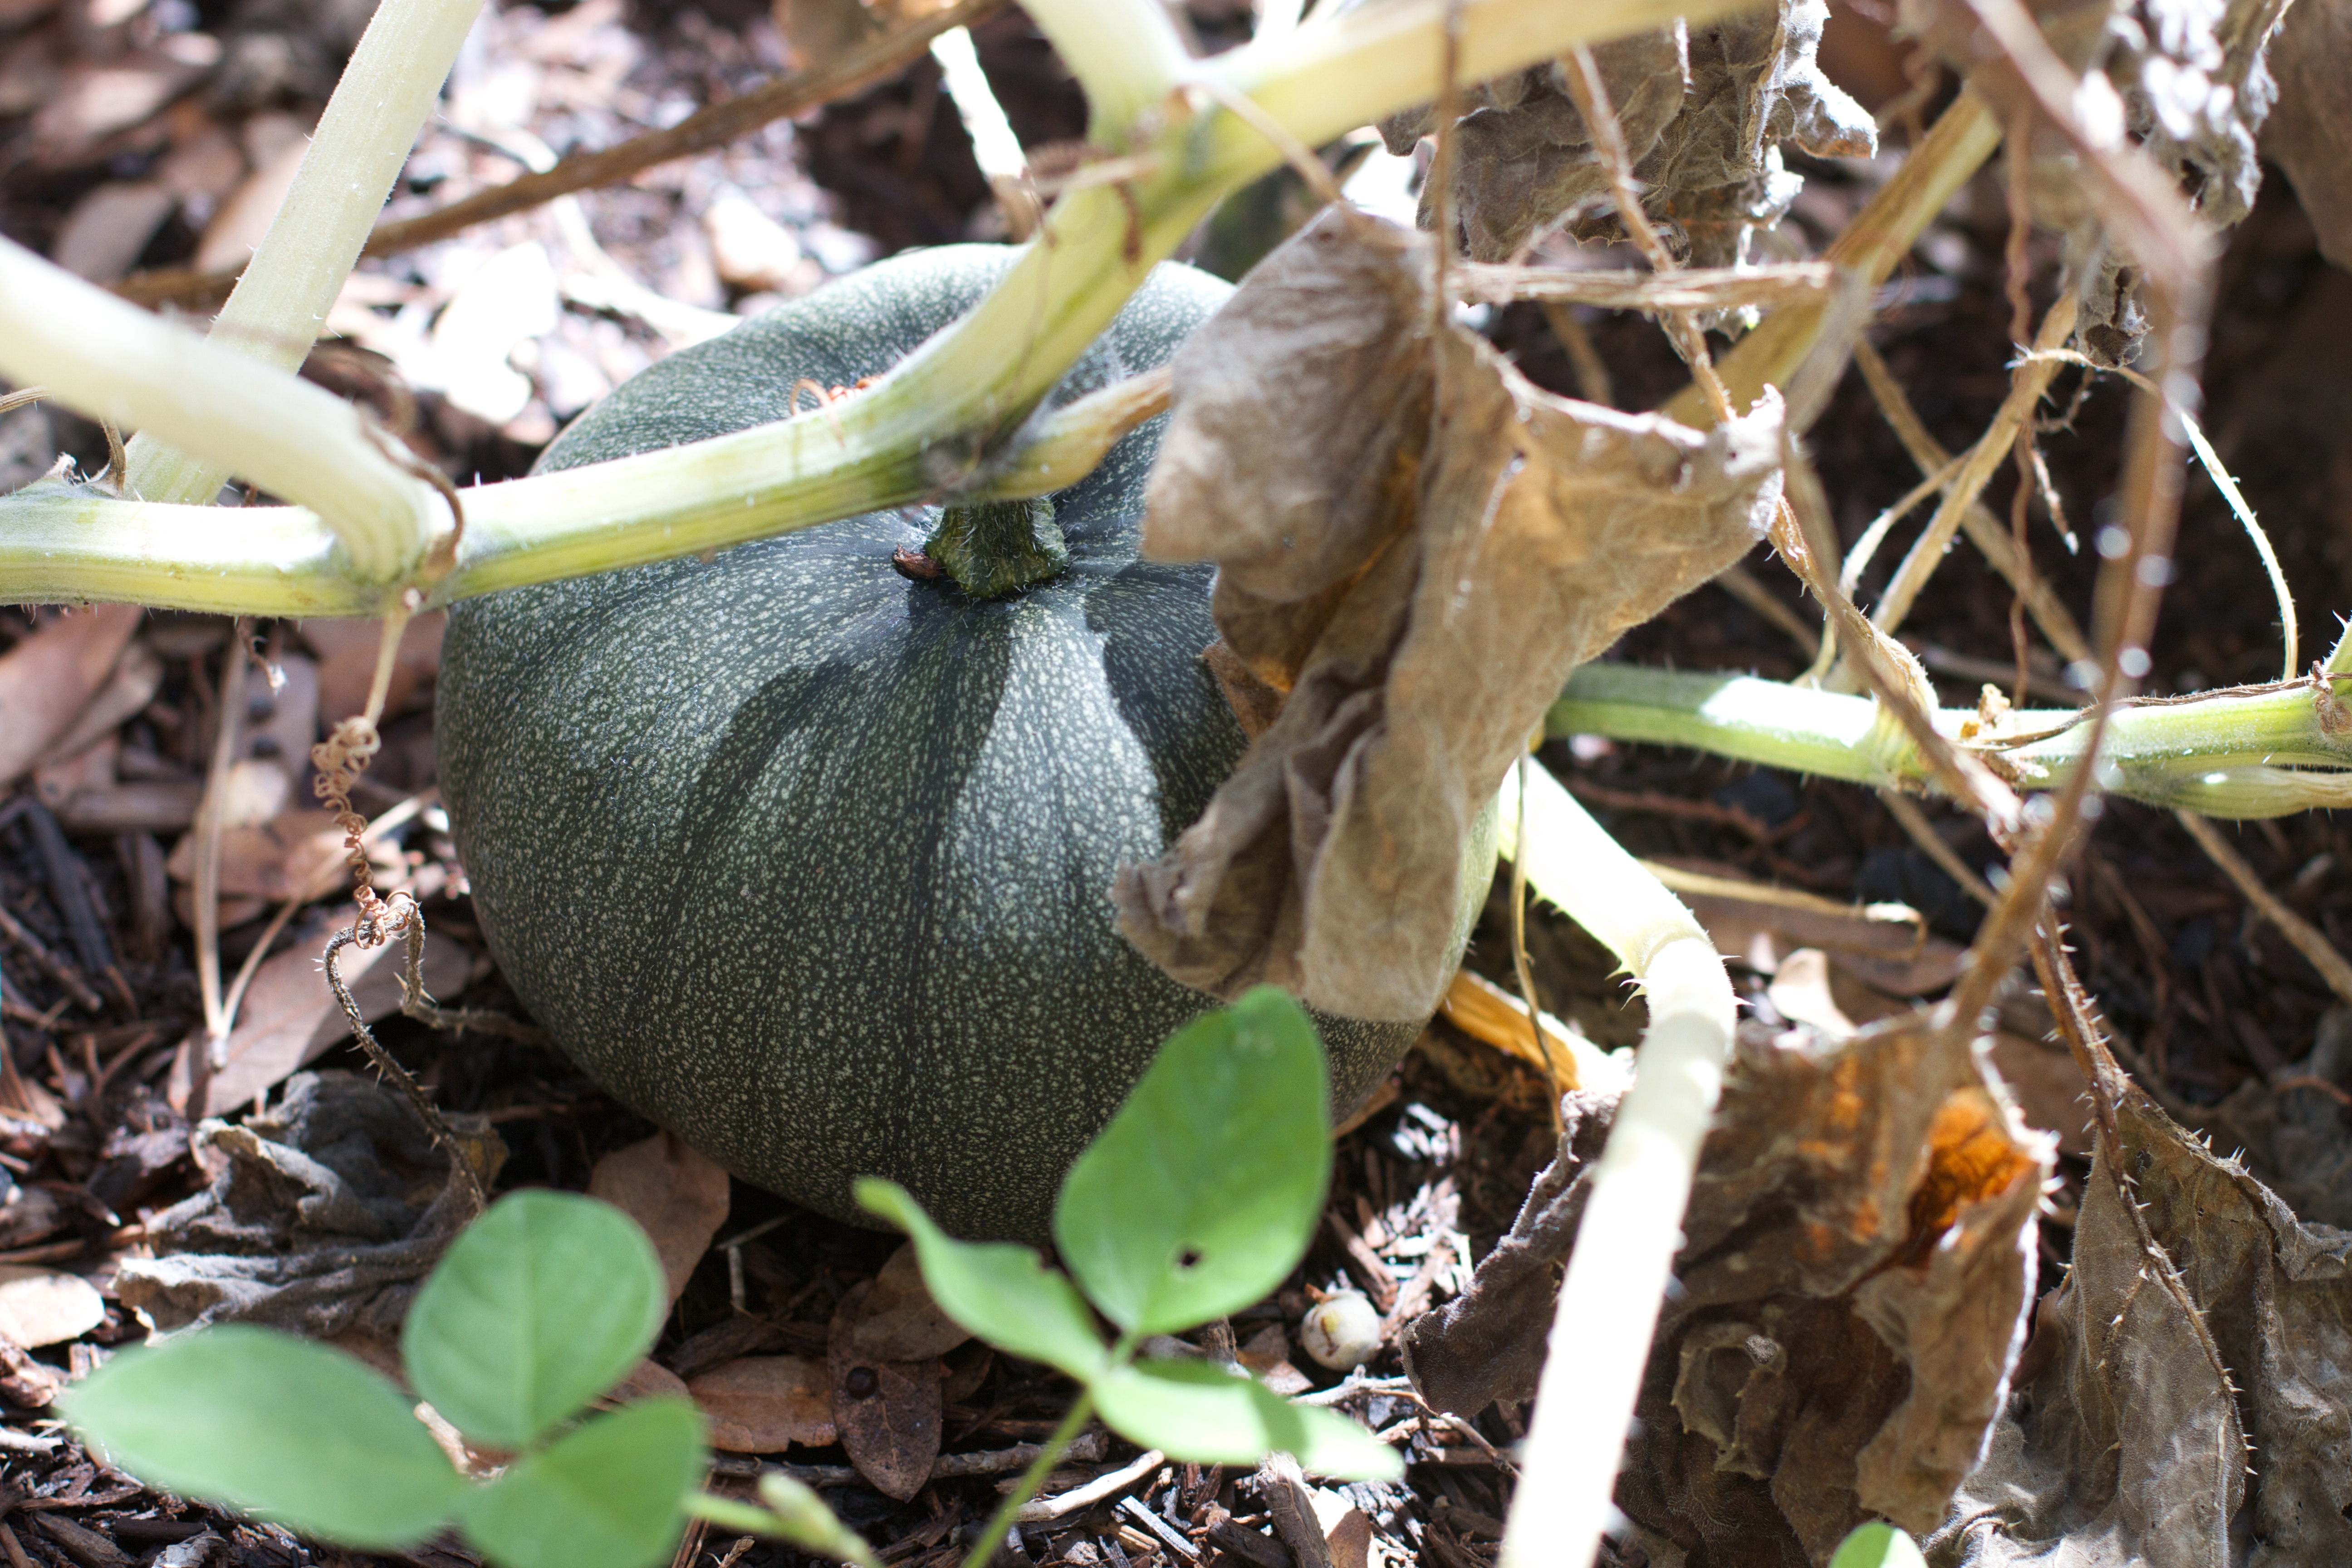
plant, leaf, flower, food, produce, botany, flora, fauna, flowering plant, land plant